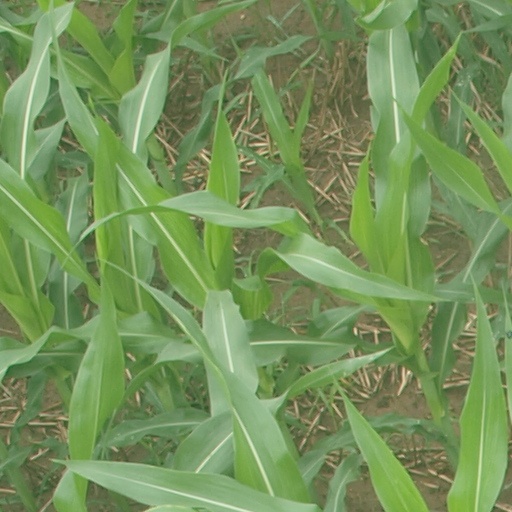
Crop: maize; corn